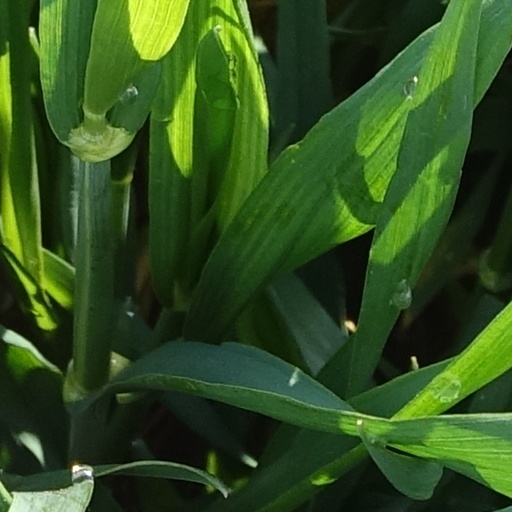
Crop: wheat